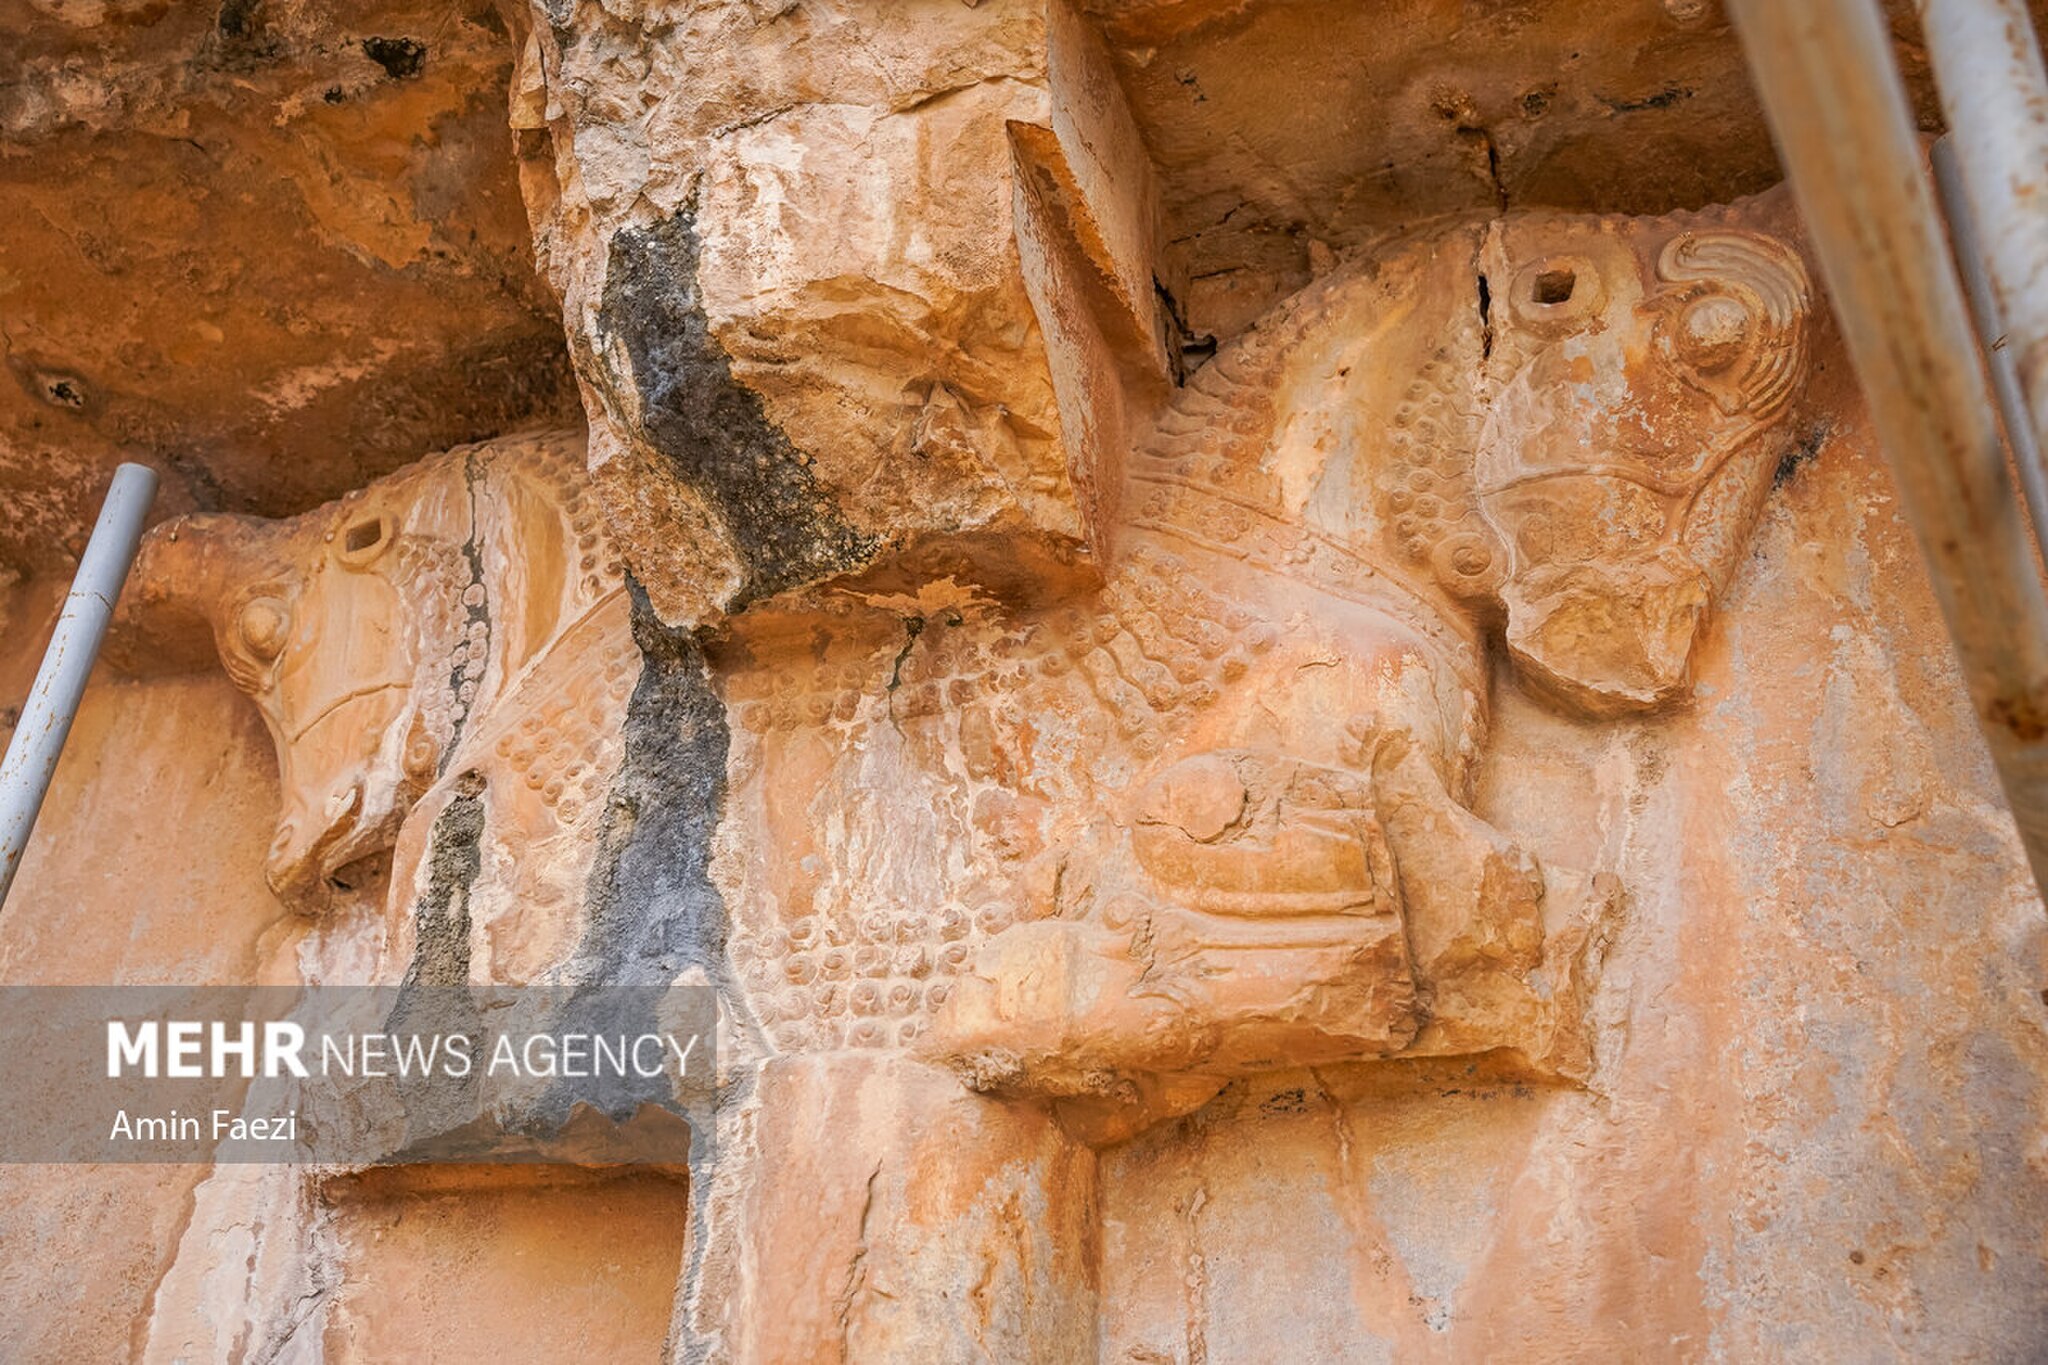
Title: Restoration in the Sanctuary of Kings 11 (Mehr, 2025)
Description: Translation of original description: The restoration of parts of Persepolis and Naqsh-e Rostam is underway by the Cultural Heritage Organization. During this field visit, the specialized process of reconstruction, cleanup and protection of these world monuments was closely observed and photographed
Date: Published on 03 December 2025 - 19:50
Categories: Naqsh-e Rustam, Restoration in Iran, Photos from Mehrnews.com, 2025 restoration, Photographs by Amin Faezi for Mehr News Agency